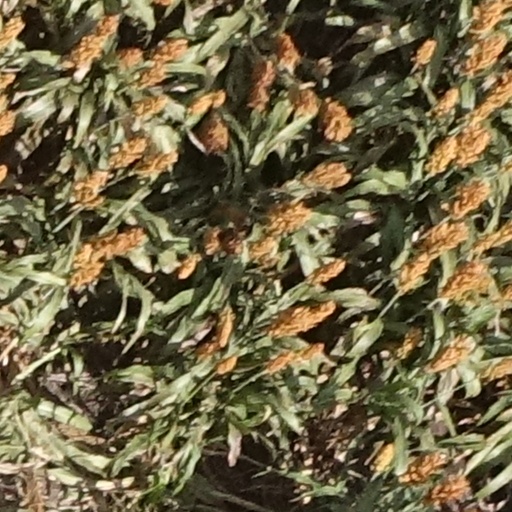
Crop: sorghum